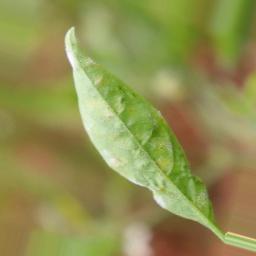
Label: powdery mildew